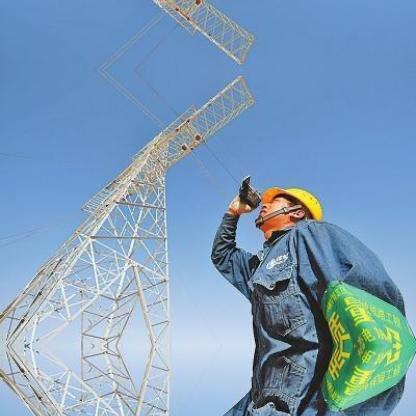
Objects in the image:
label: helmet